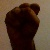
The image shows a hand gesture representing the letter 'S' in Indian Sign Language.